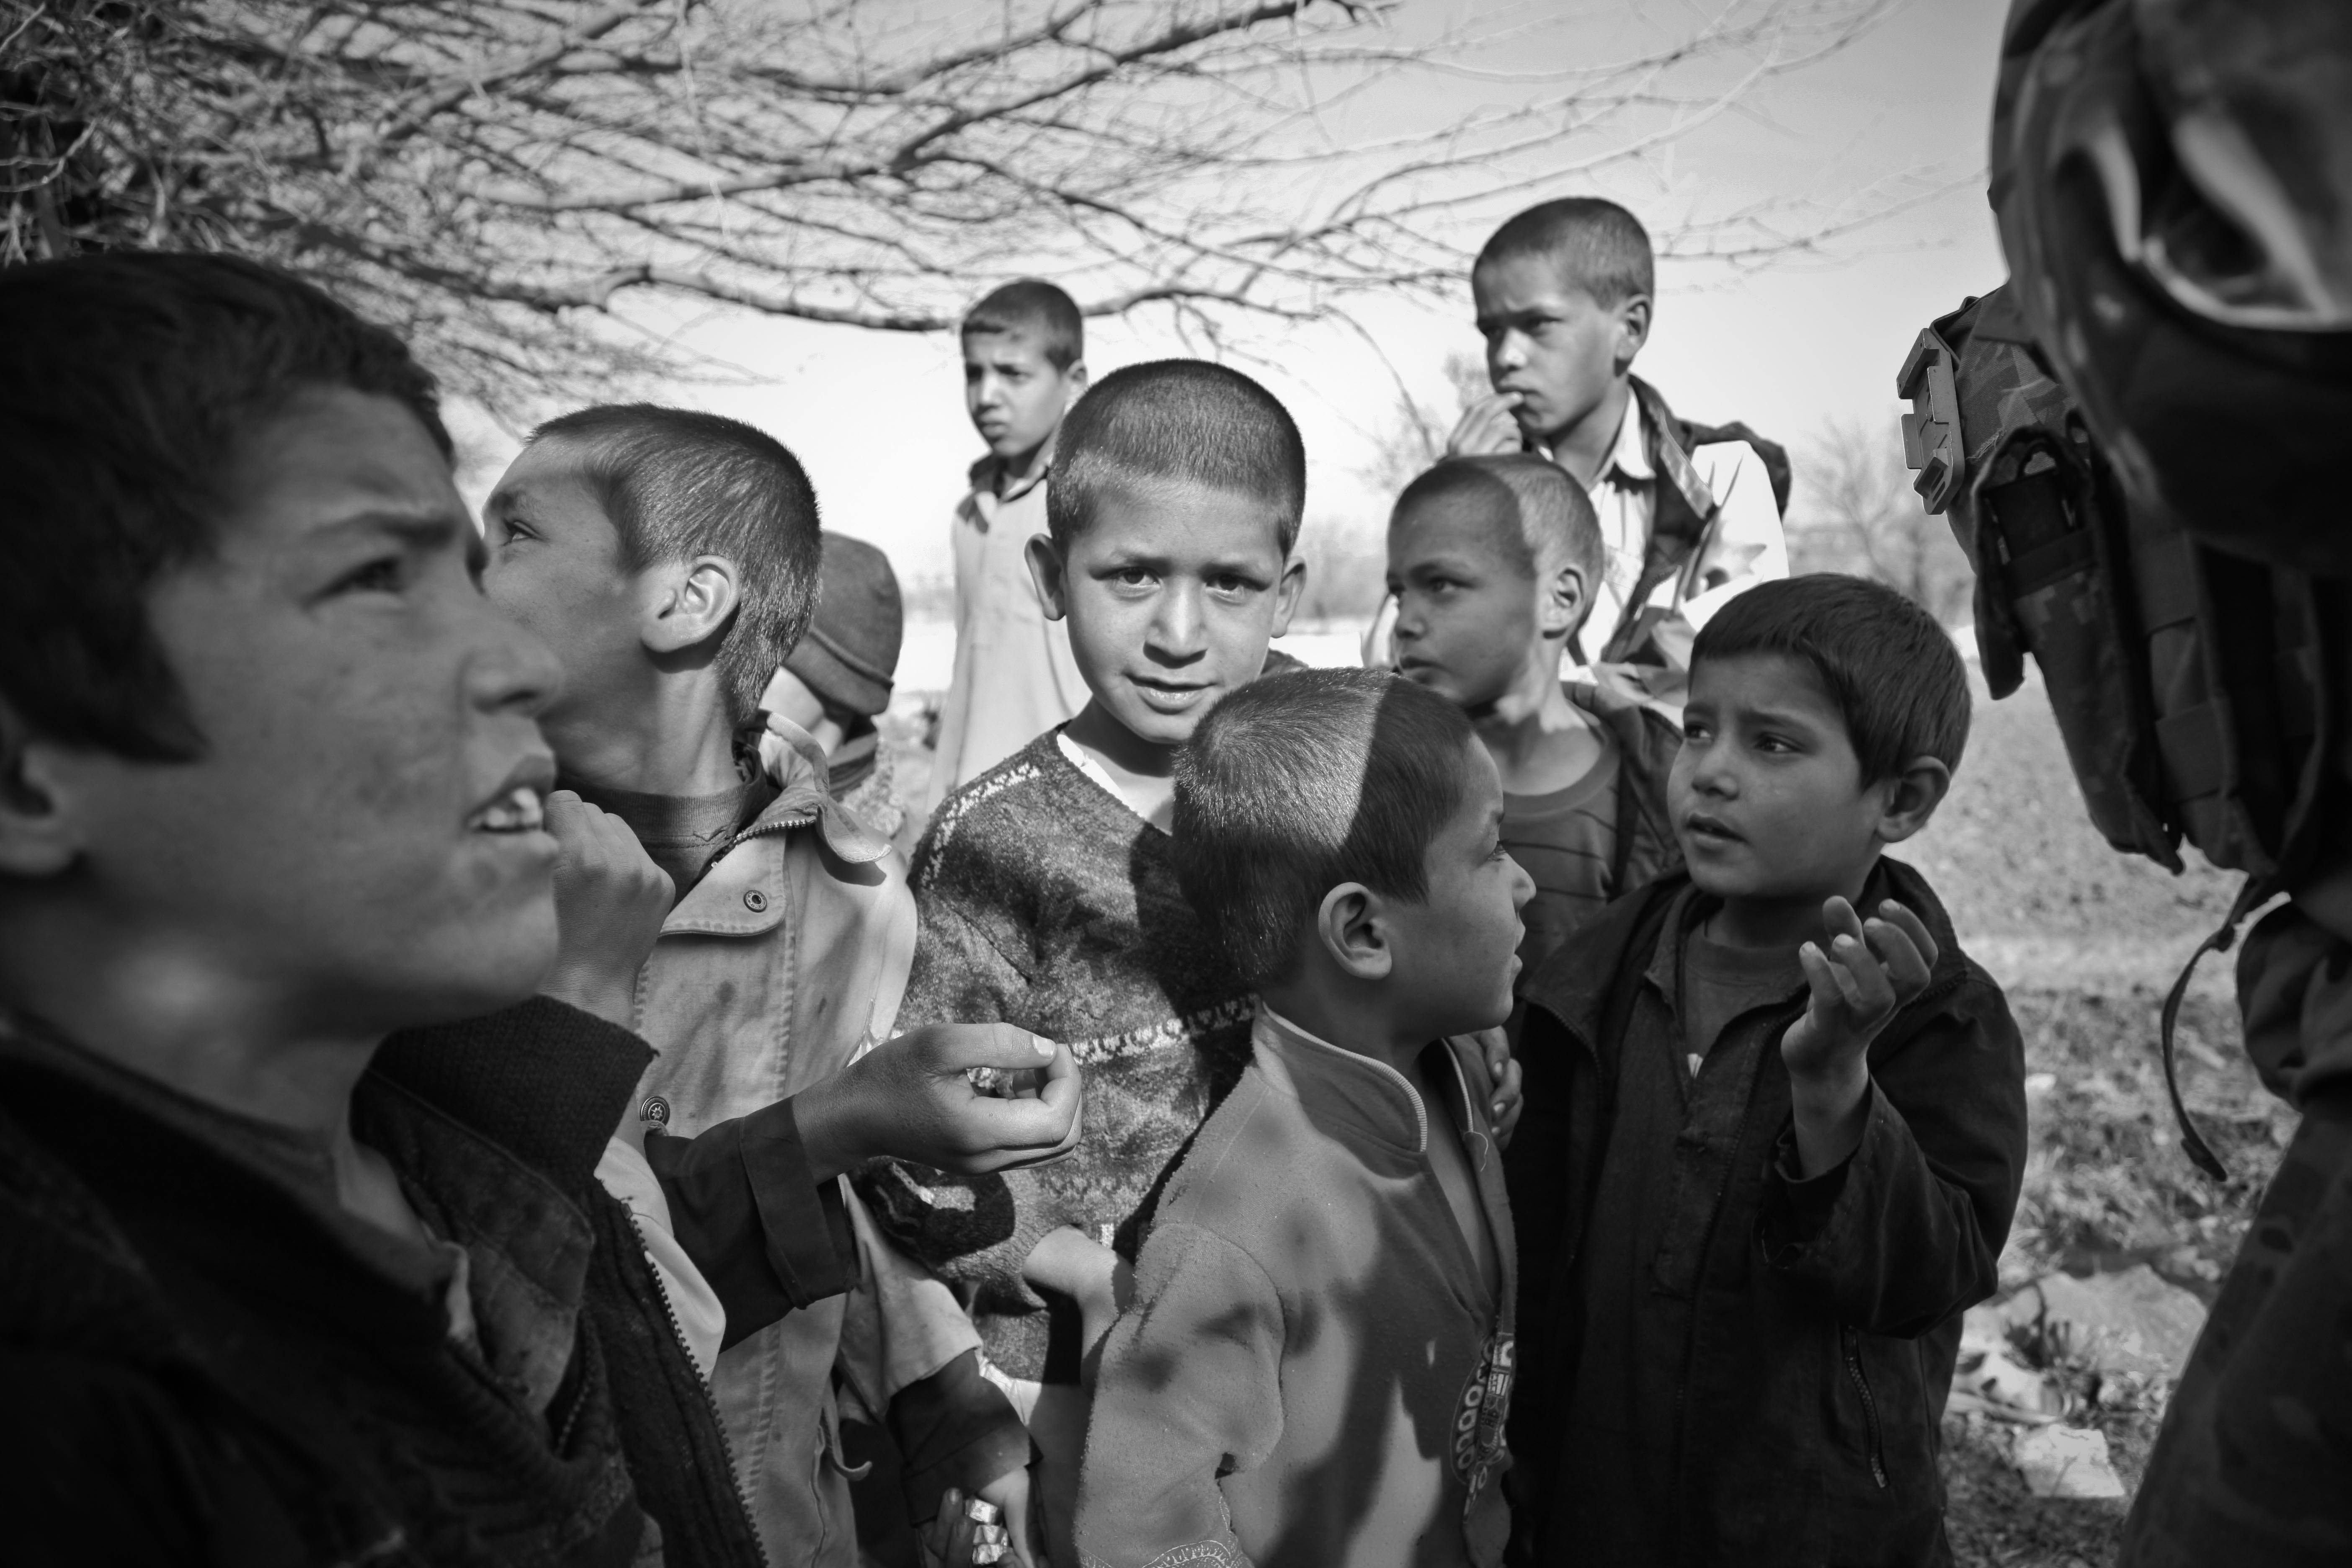
person, black and white, people, photography, crowd, child, monochrome, kids, children, boys, photograph, soldiers, curious, begging, afghanistan, monochrome photography, social group